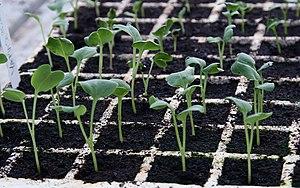
radis blancs : forçage sur plaque alvéolée
Les radis blanc, radis d'hiver, sont un groupe de radis asiatiques à grosse racine blanche, pivotante, longue ou ronde.